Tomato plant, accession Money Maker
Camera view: horizontal (90 deg, fisheye); turntable rotation: 330 degrees
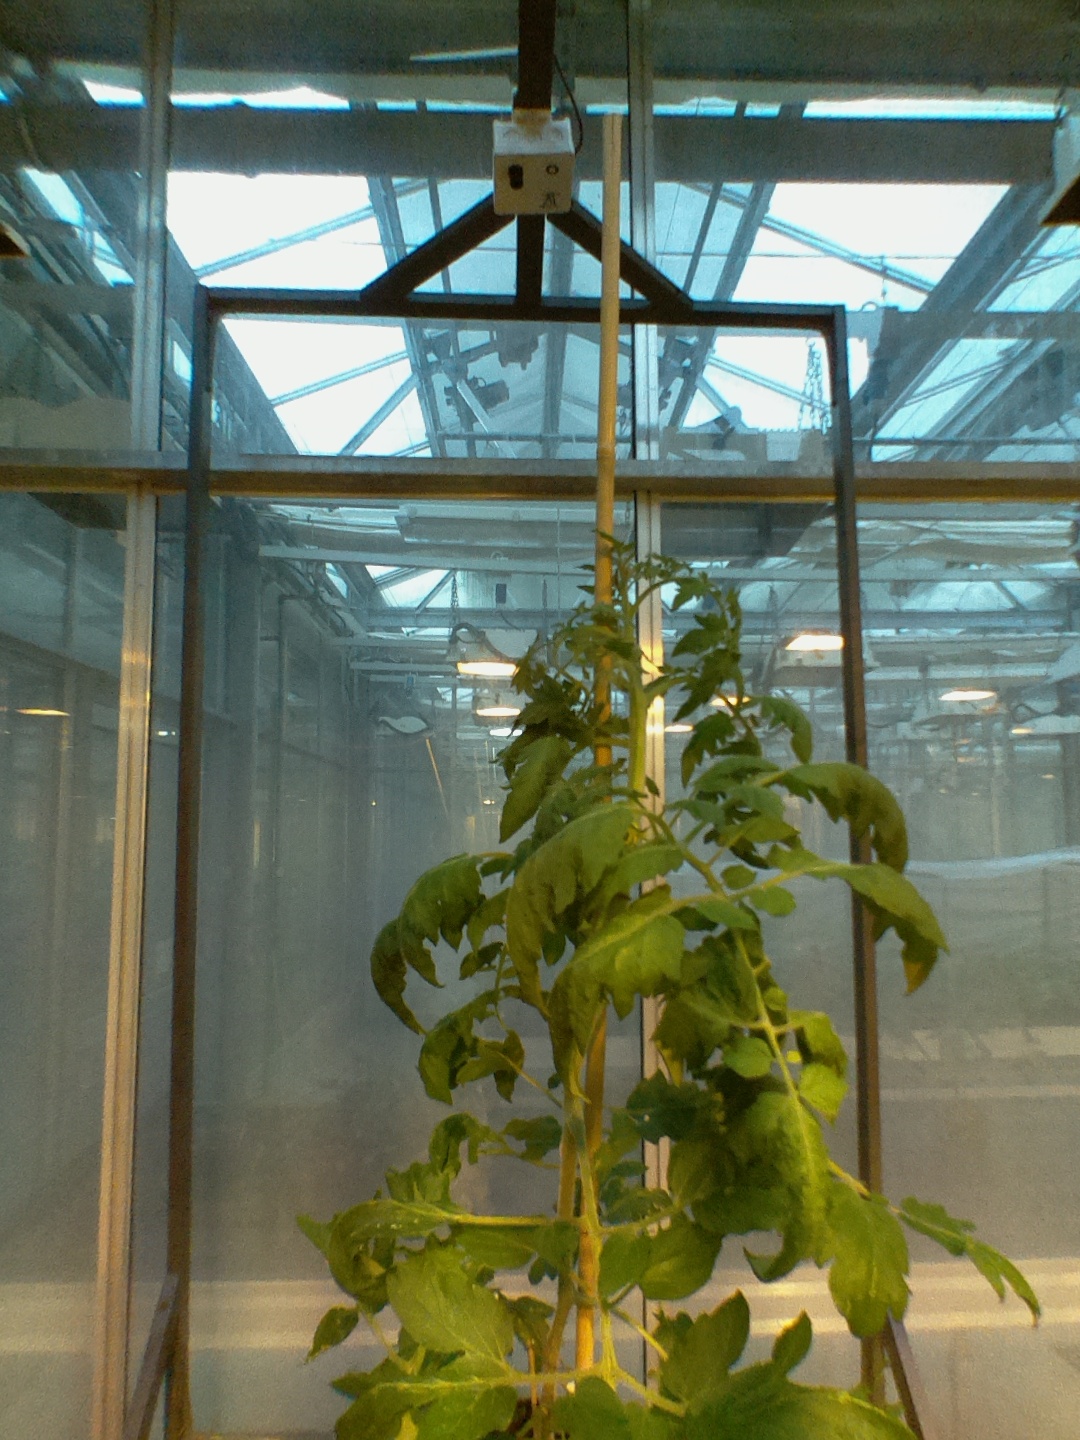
BBCH growth stage 65: Full flowering, 50%-60% of flowers open, first petals falling